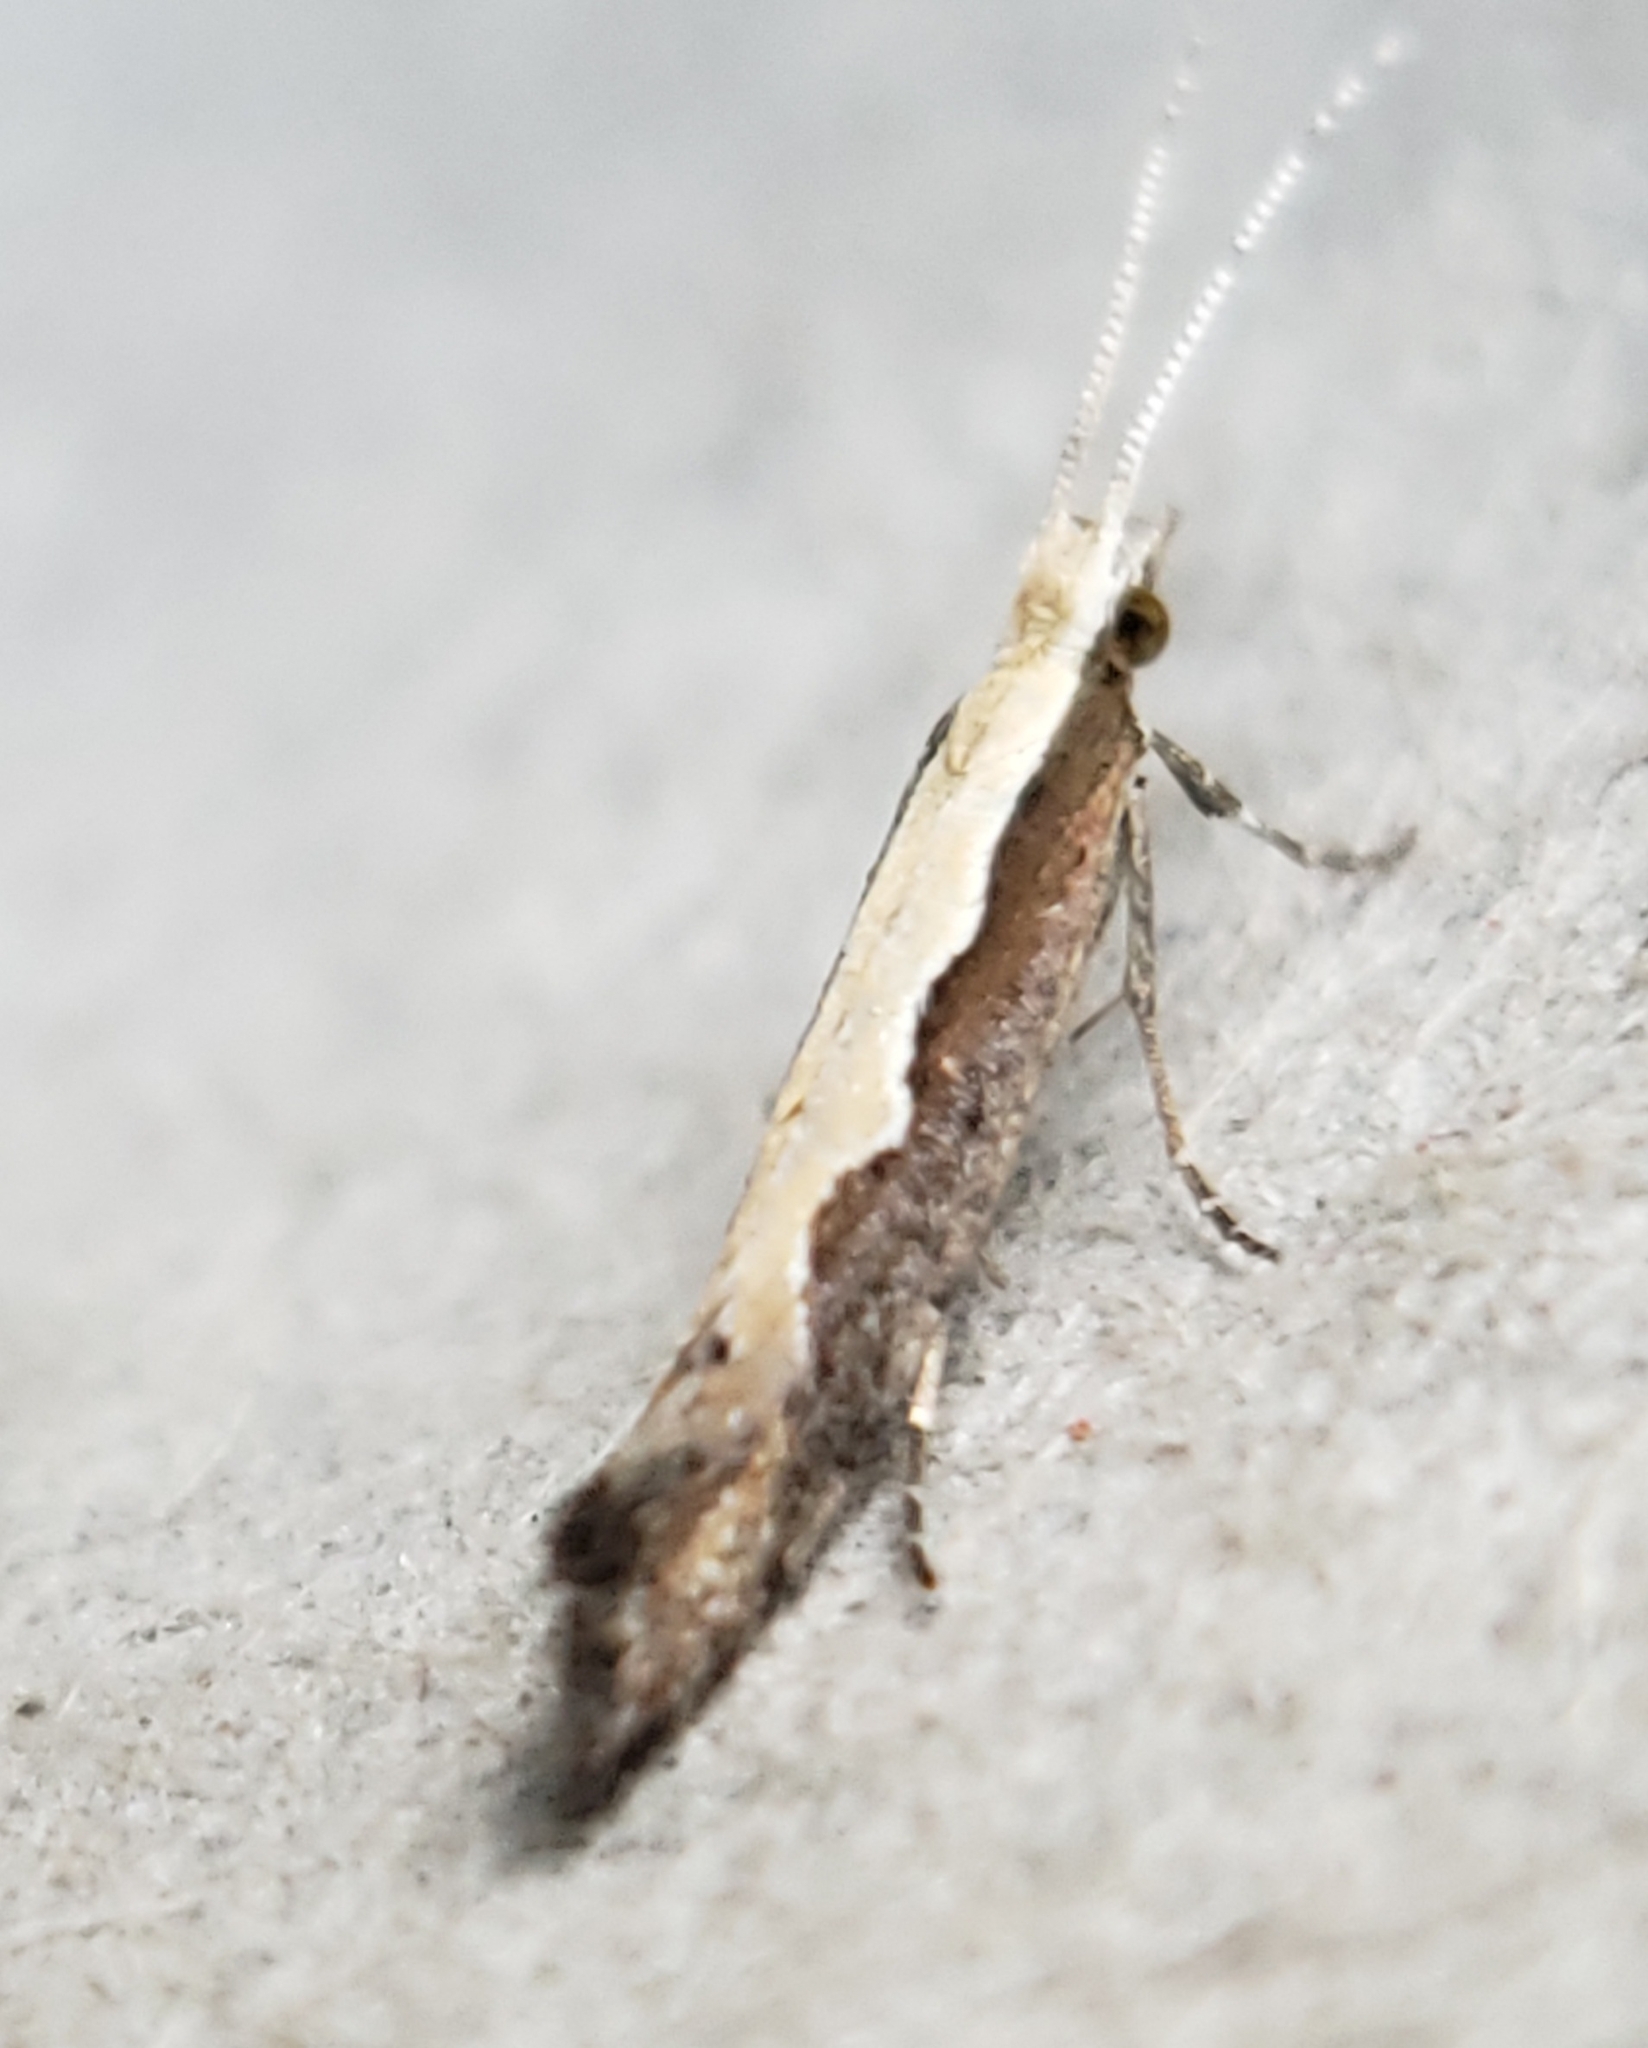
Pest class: diamondback_moth